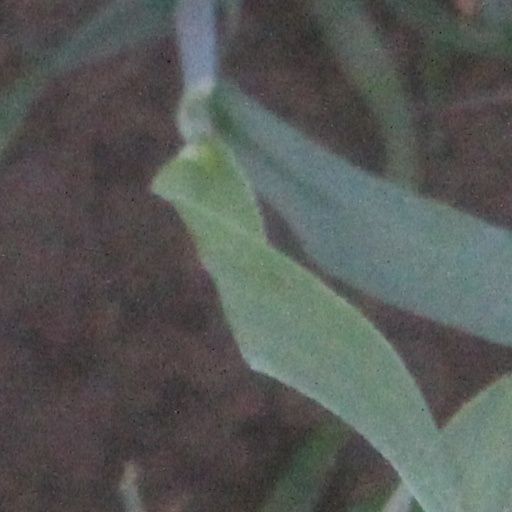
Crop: wheat